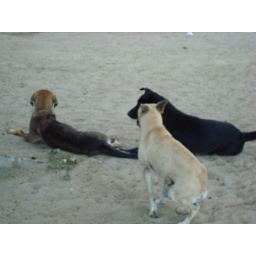
Wild dogs on the beach in Ocumare.